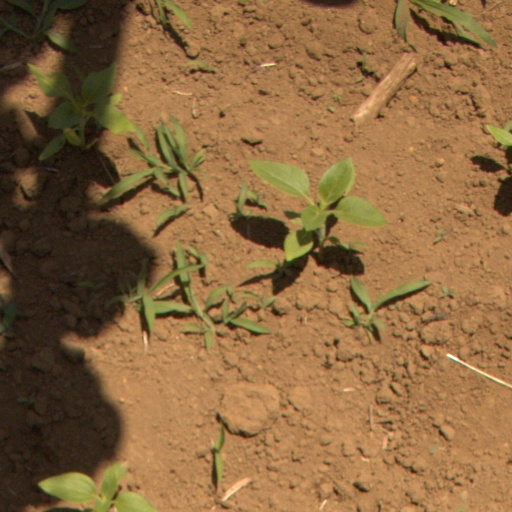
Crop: Jerusalem artichoke